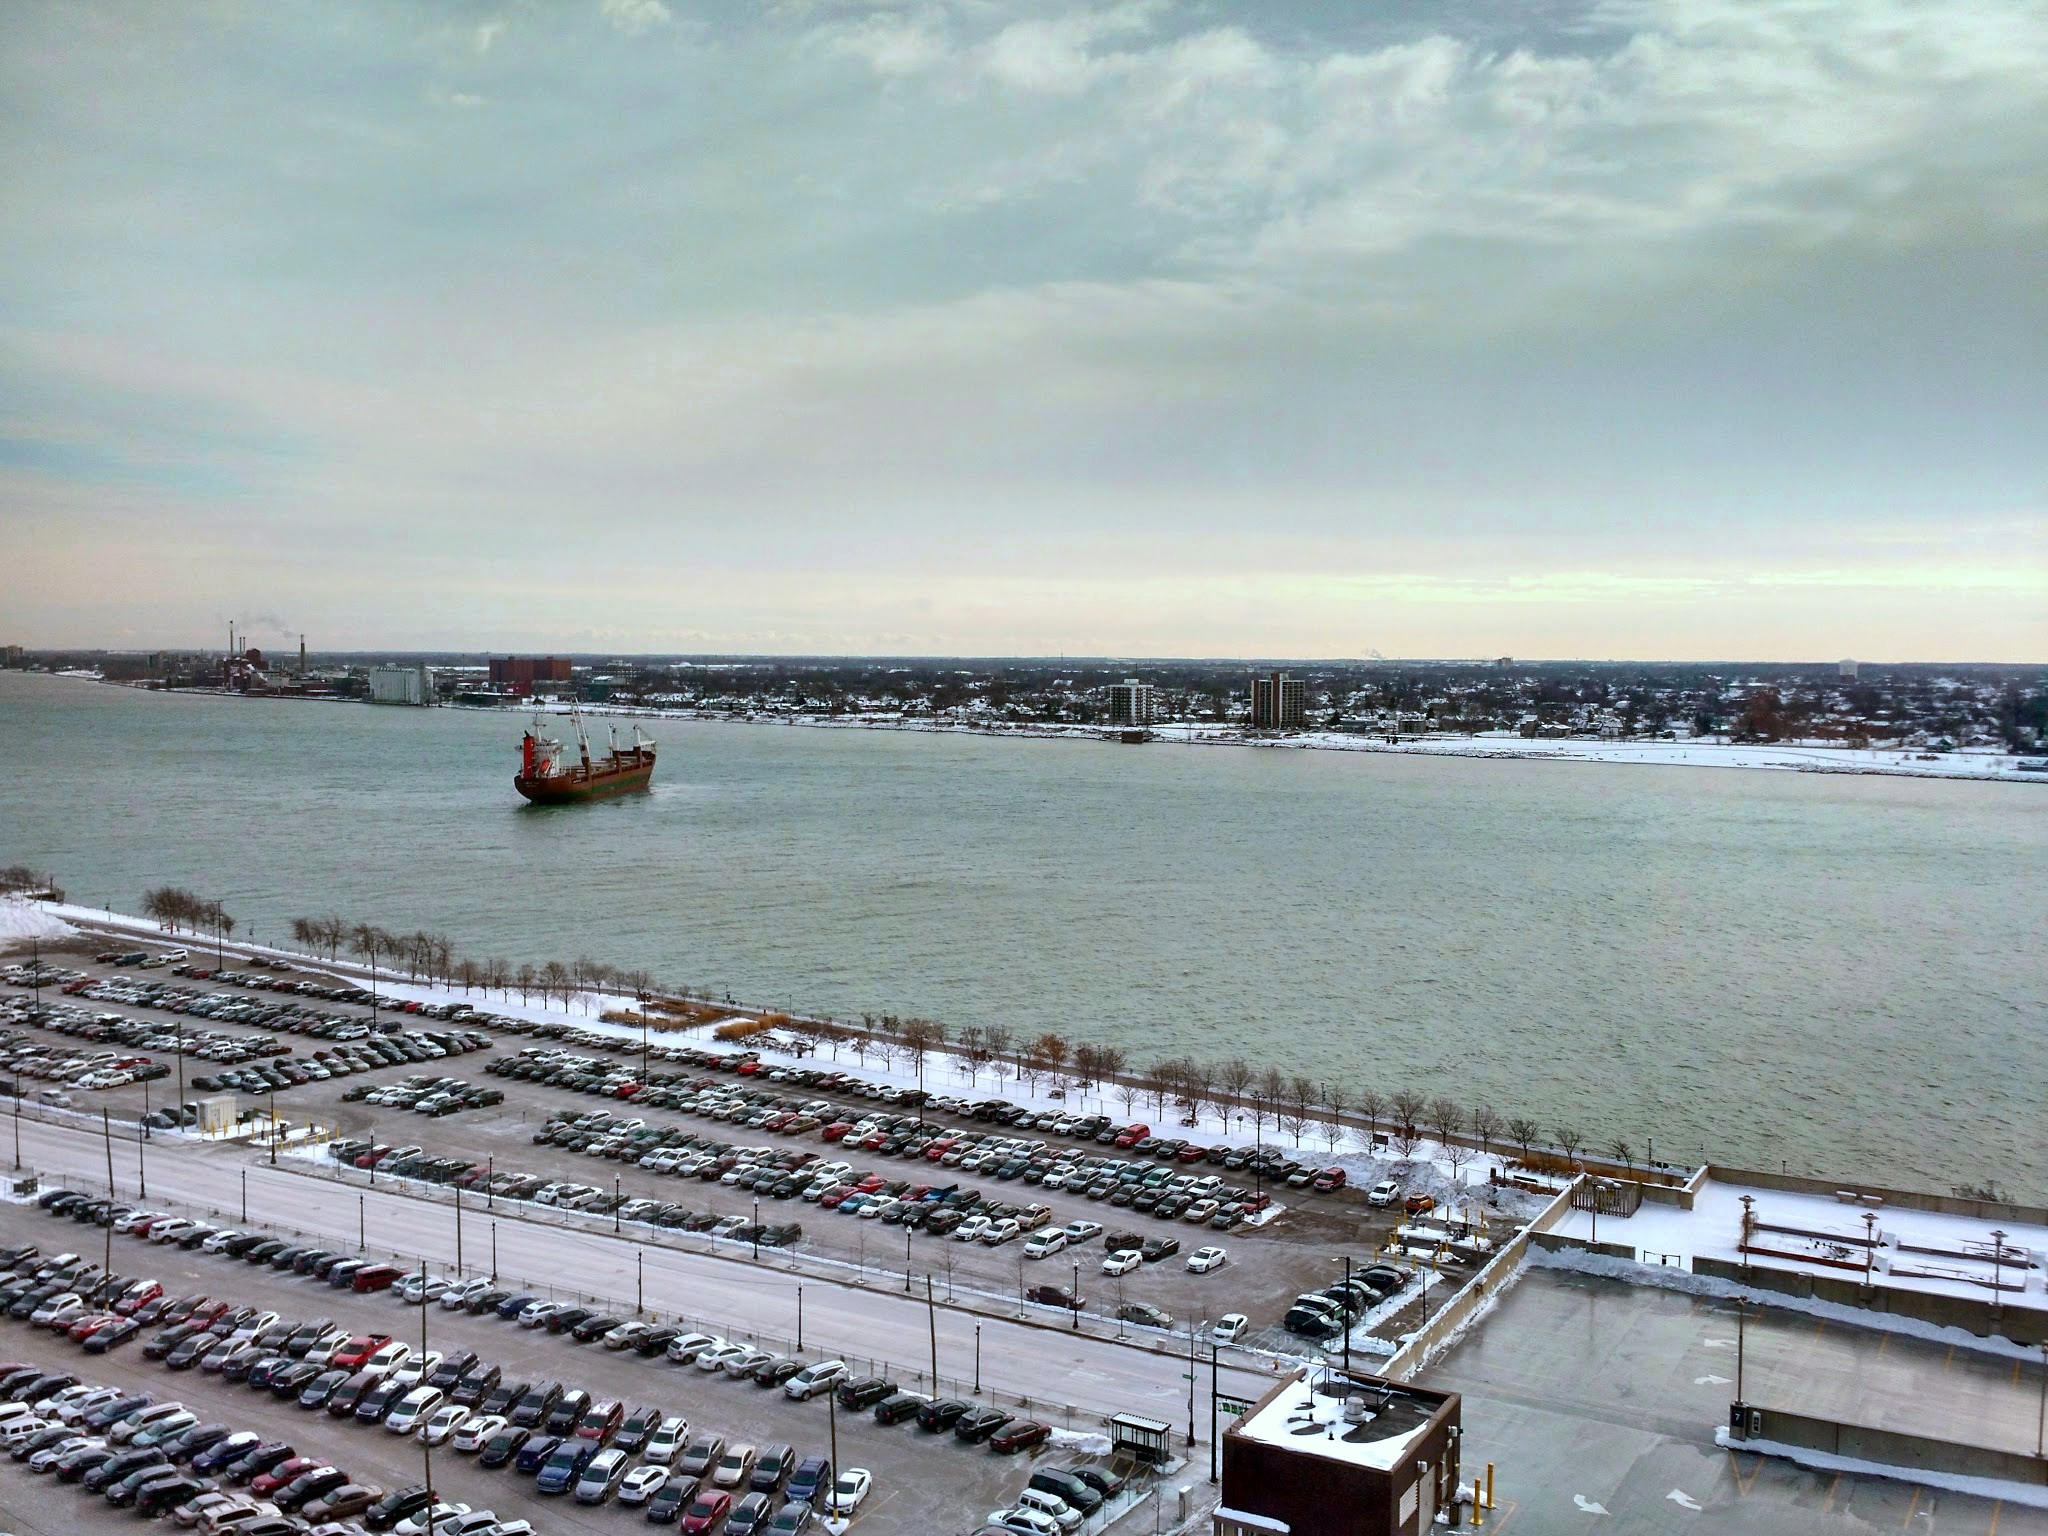
beach, sea, coast, ocean, dock, boat, shore, wave, pier, vehicle, bay, harbor, marina, port, ferry, infrastructure